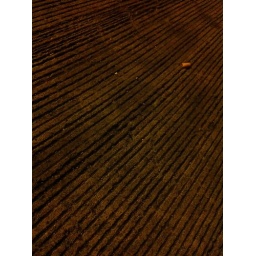
The road under a street light during the Capitol Hill Block Party